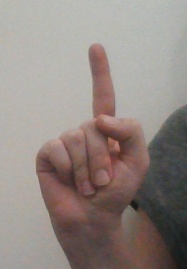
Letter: bb